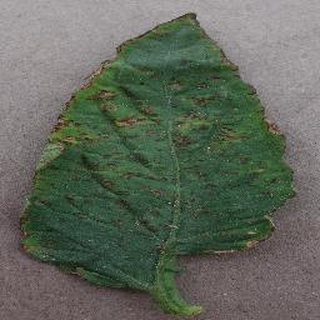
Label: tomato_bacterial_spot